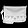
Label: Bag